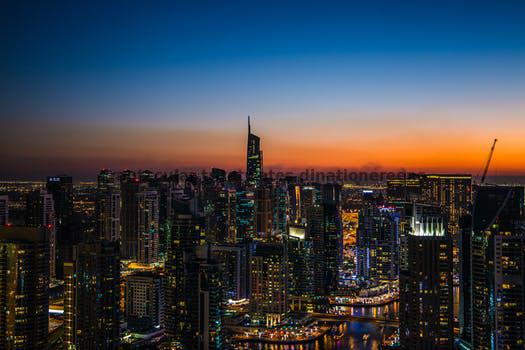
Label: Watermark